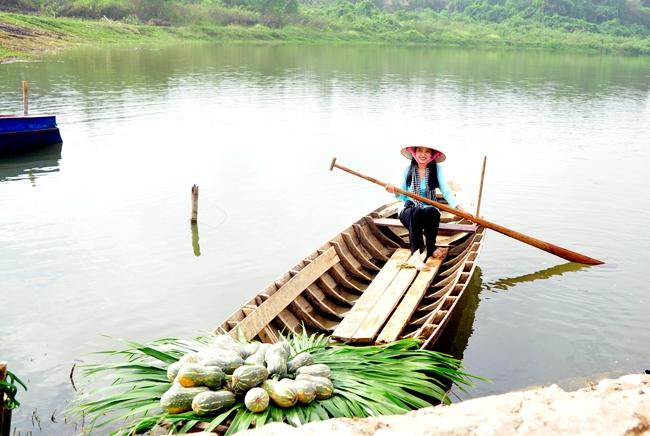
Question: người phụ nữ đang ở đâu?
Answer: cô ấy đang ở trên một con thuyền